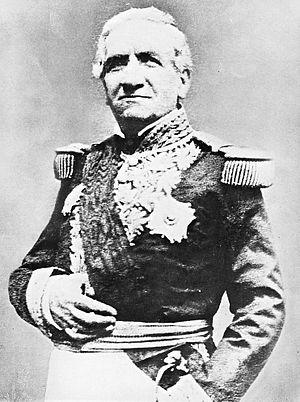
Andrés de Santa Cruz, né le 5 décembre 1792 à La Paz en Bolivie et mort le 25 septembre 1865 à Saint-Nazaire en France, était un militaire et un homme d'État sud-américain qui fut maréchal du Pérou, de Bolivie et de Colombie tout en étant successivement président du Pérou, président à vie de la Bolivie et enfin le « Protecteur suprême » de la Confédération péruvio-bolivienne de 1836 à 1839.